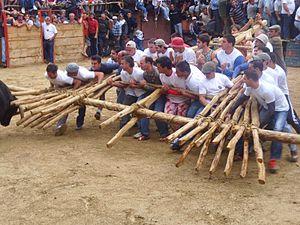
Aldeia Velha est une commune du canton de Sabugal de 431 habitants.
La capeia arraiana est une corrida portugaise à pied. Elle tient sa particularité d’être pratiquée selon la tradition de la Ribacôa, région historique du centre du Portugal, frontalière avec l’Espagne, située à l’est de Sabugal.